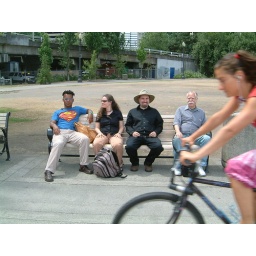
Pierre, Alice, Michael, and Walter sitting by the Willamette River between the 2 times the bridge opened. Unidentified bicyclist passing.